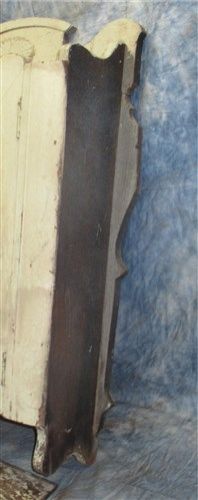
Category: cabinet